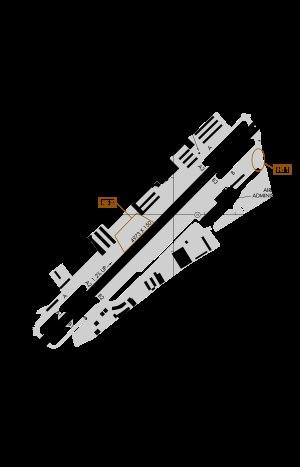
L'aéroport de Santa Monica est un aéroport de la ville du même nom, dans l'État de Californie, aux États-Unis. Situé à trois kilomètres de l'océan Pacifique, dans la baie de Santa Monica, et à dix kilomètres de l'aéroport international de Los Angeles, il permet principalement une utilisation pour l'aviation générale.